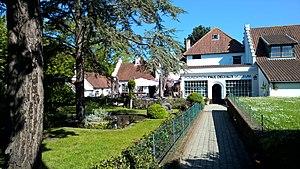
Musée et fondation Paul Delvaux